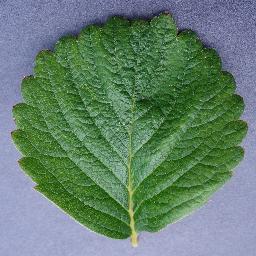
Label: Strawberry___healthy